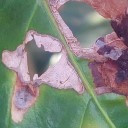
Label: Miner